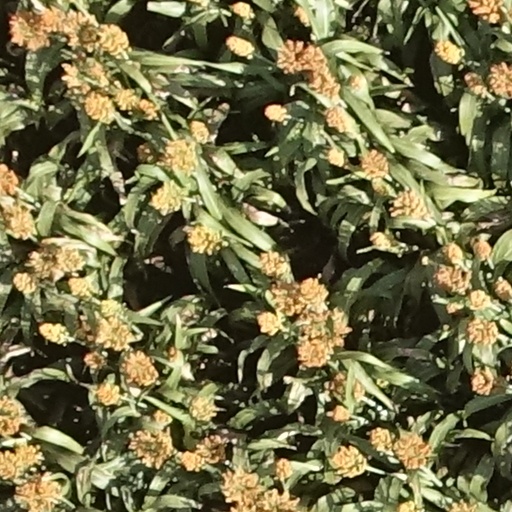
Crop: sorghum